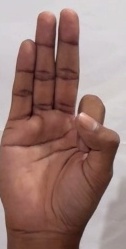
ASL sign: F